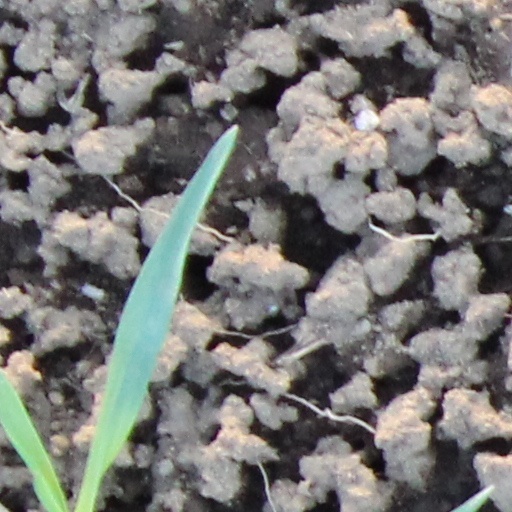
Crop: wheat